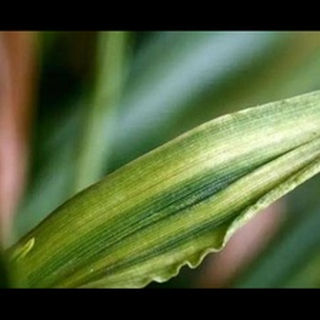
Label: wheat_leaf_blight